Special Delivery (2000 film)

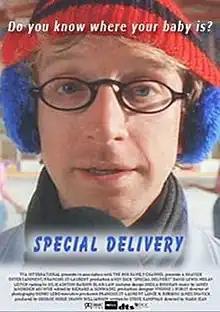
Film Poster

Special Delivery is a 2000 television film directed by Mark Jean and starring Andy Dick. It premiered on Fox Family on December 10, 2000 as part their 25 Days of Christmas programming block.